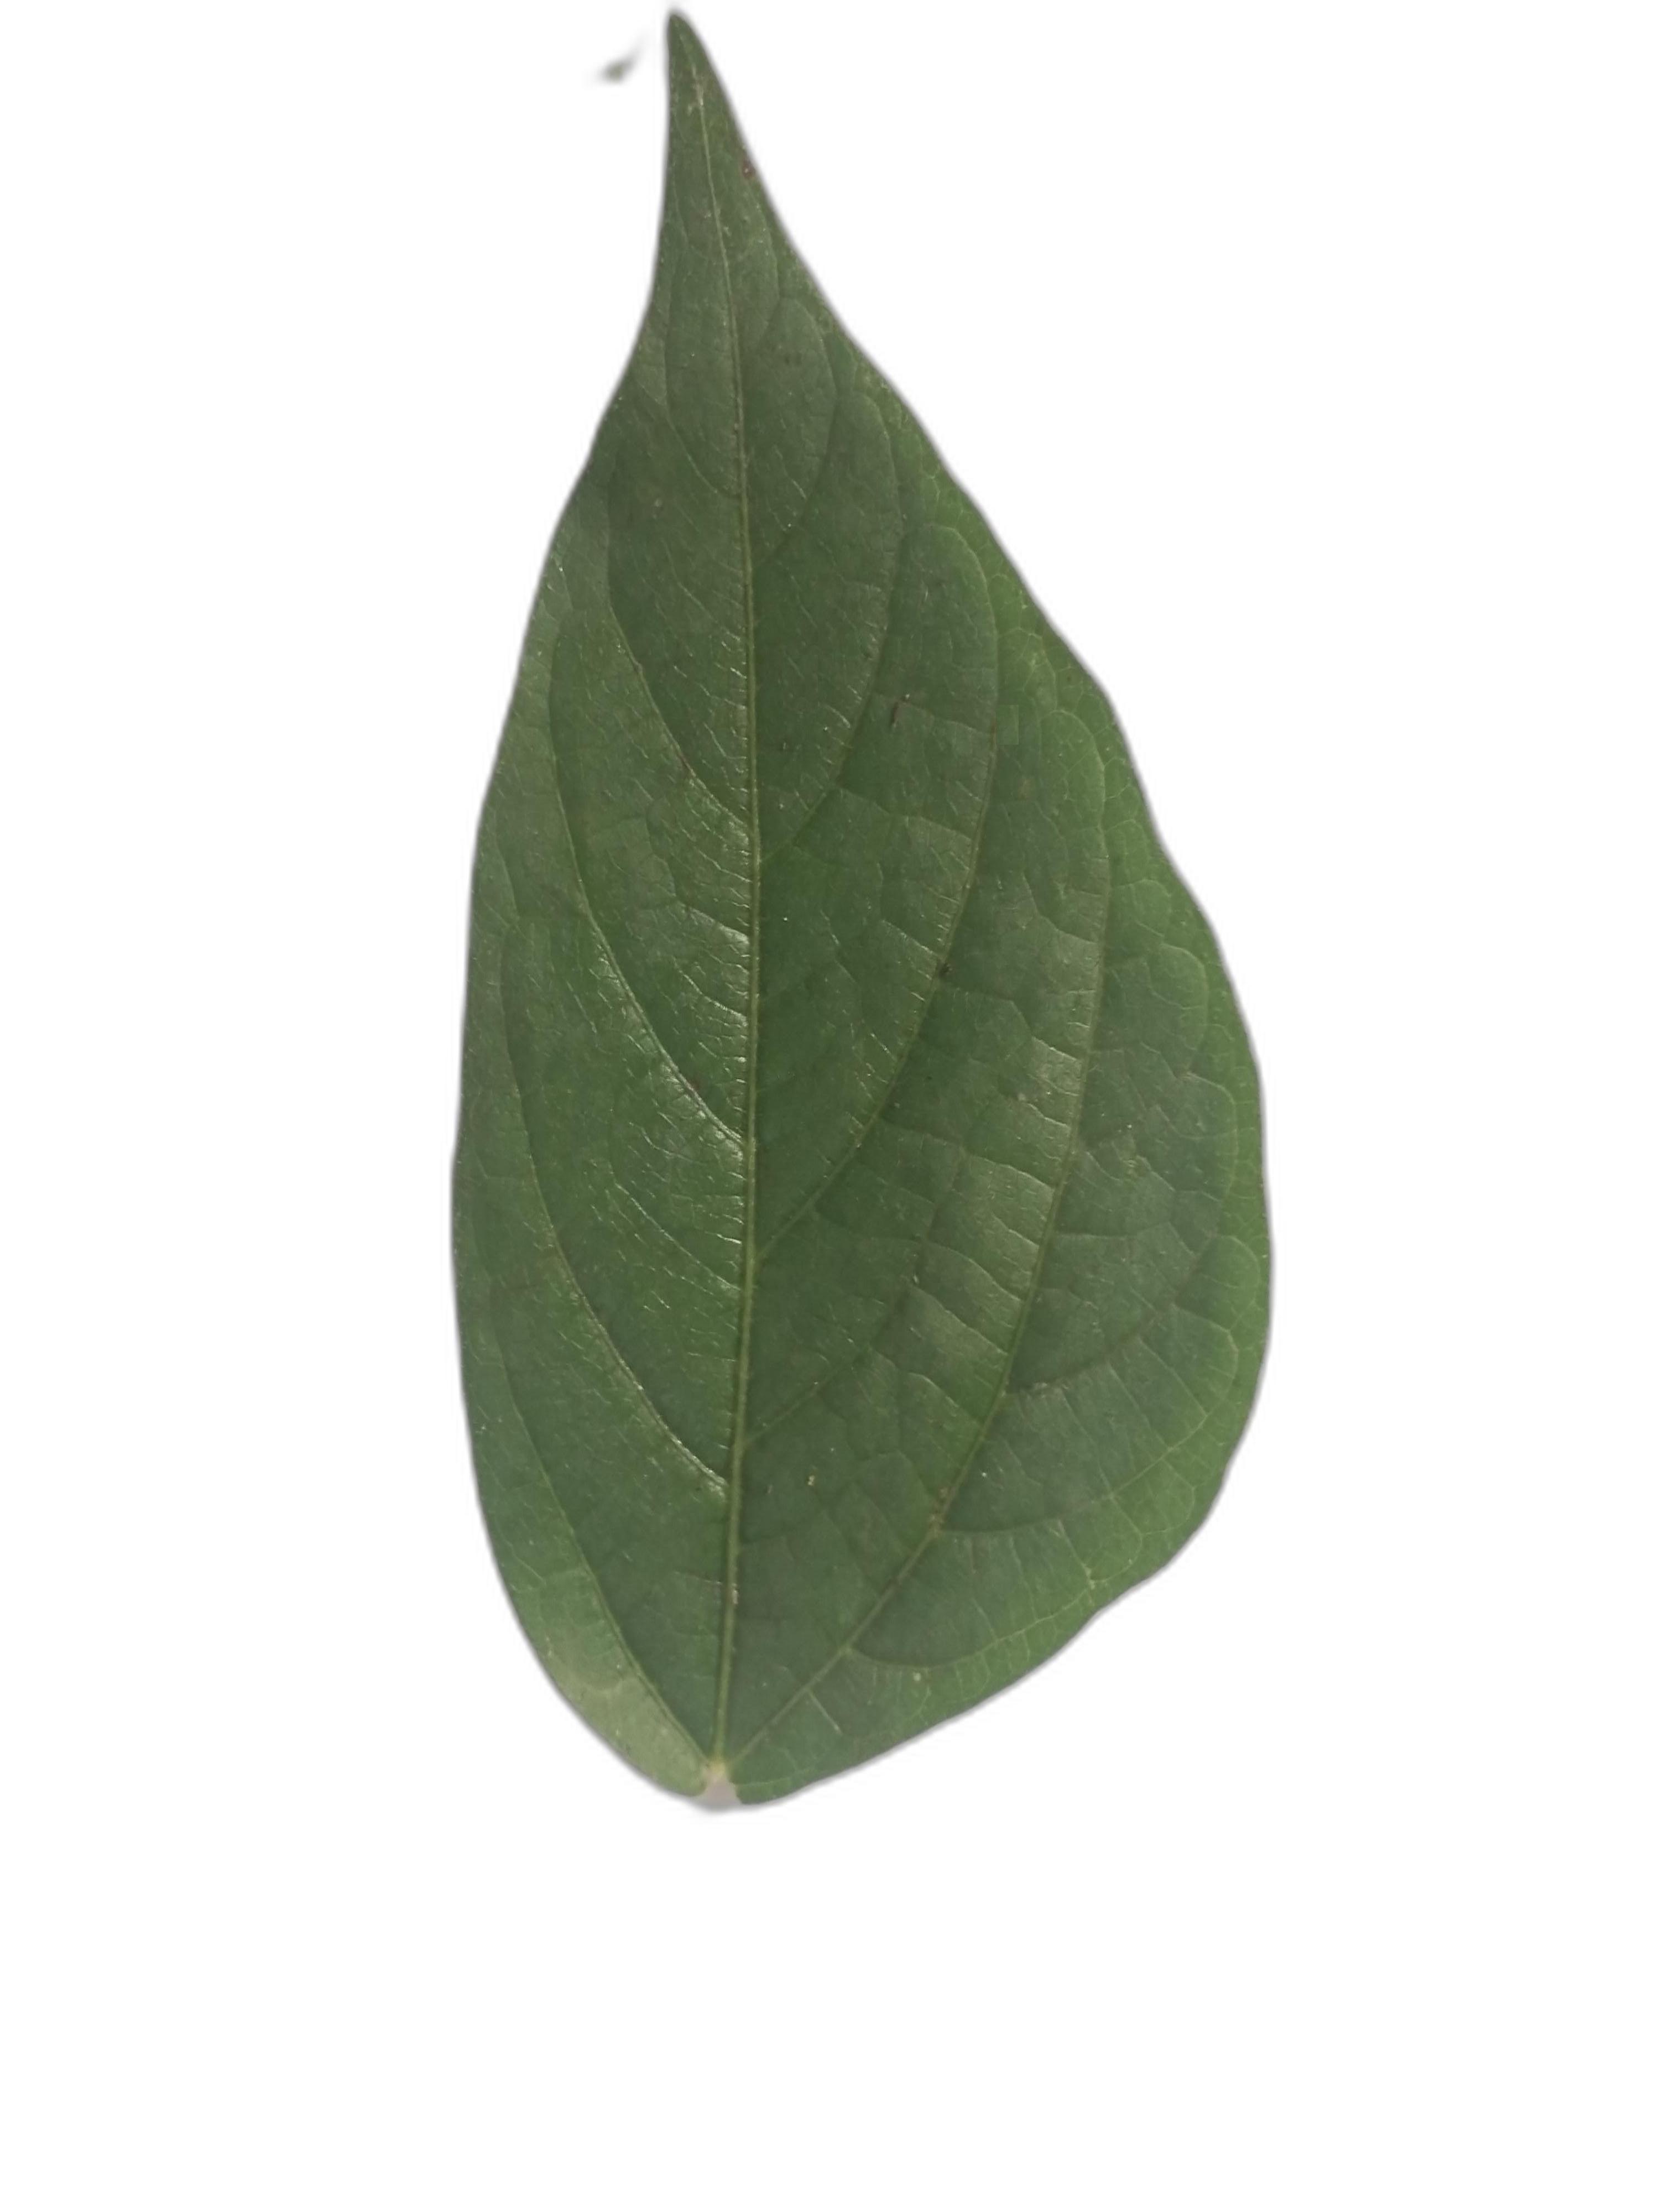
Label: Healthy